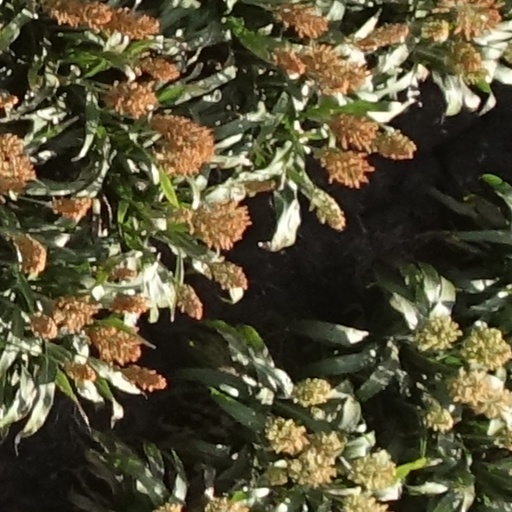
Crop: sorghum